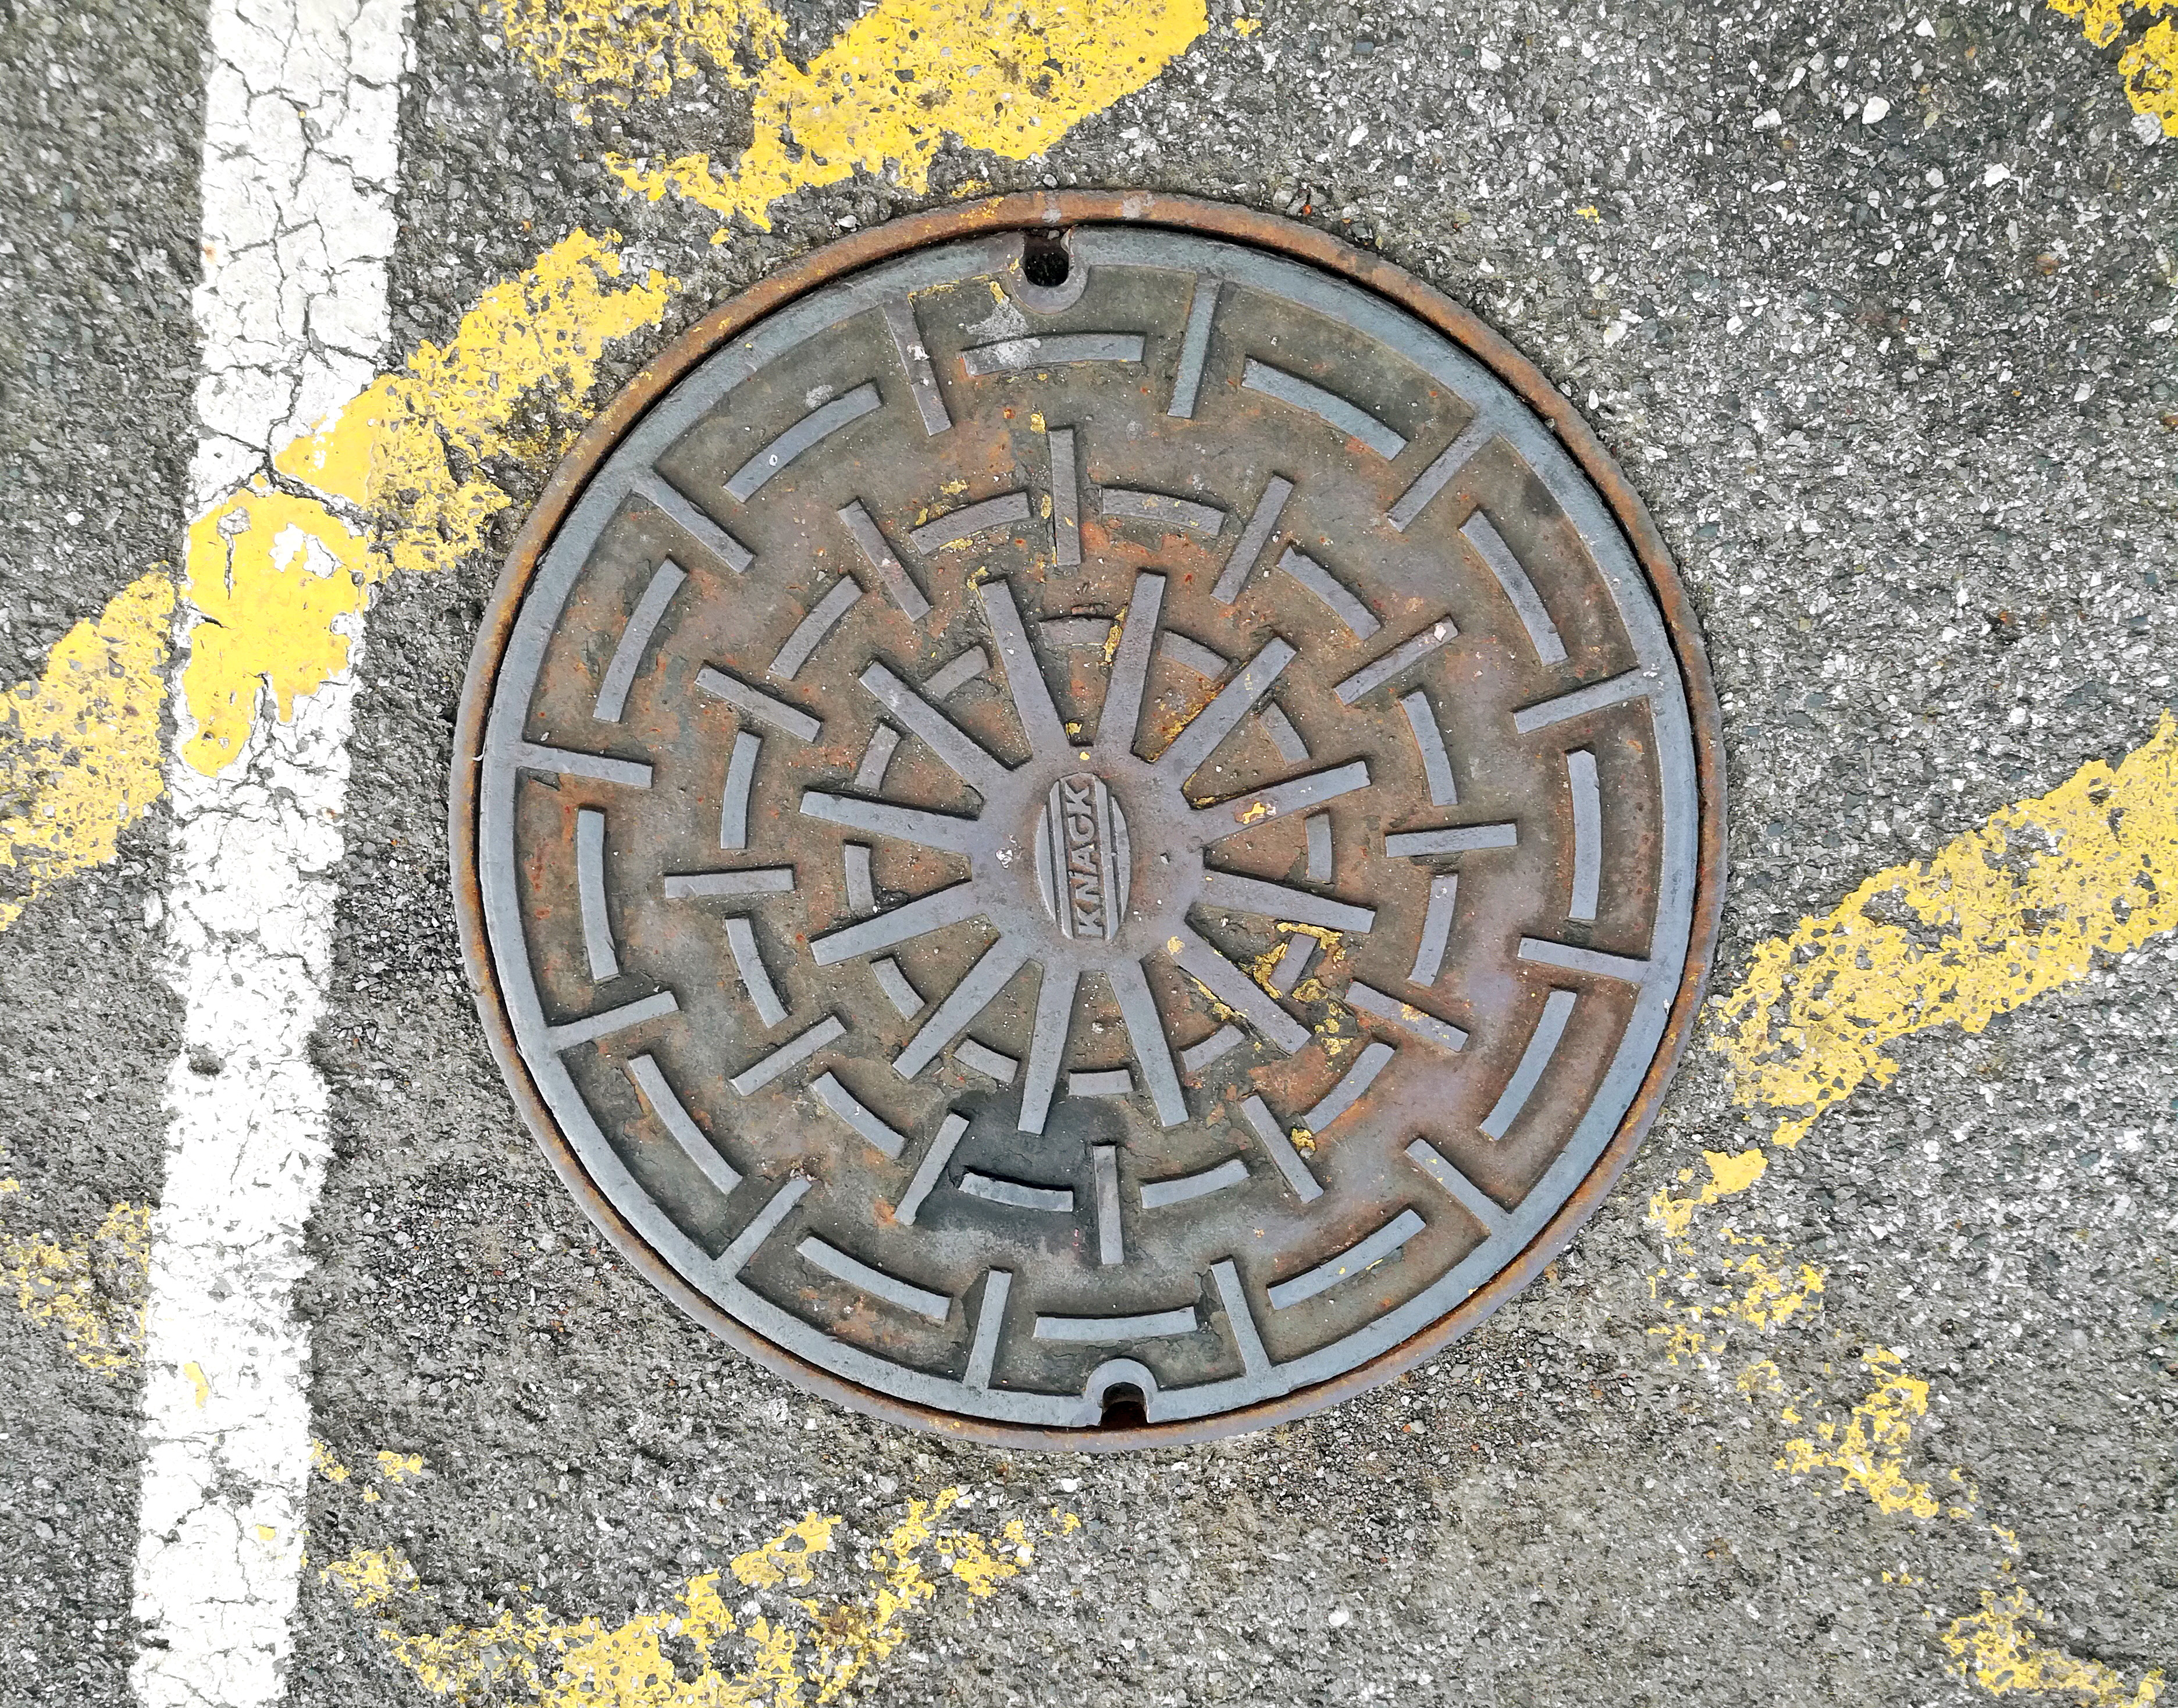
road, manhole, manhole cover, road surface, drainage, cobblestone, Sanitary sewer, storm drain, pattern, infrastructure, public utility, design, circle, drain, nonbuilding structure, concrete, asphalt, cement